MV Harambee

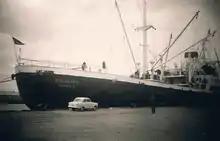

She was bought while still under construction by Rudolf A. Oetker, Hamburg and completed for the company under the name "Belgrano". She was launched on 27 August 1953 and delivered to the company on 21 October that year. With a tonnage of , she was long overall, with a beam of and a draught of . Equipped with a 6-cylinder M.A.N. oil engine capable of 4,000 b.h.p., she could achieve a speed of . Manned with a crew of thirty-three, she also had accommodation for eight passengers.